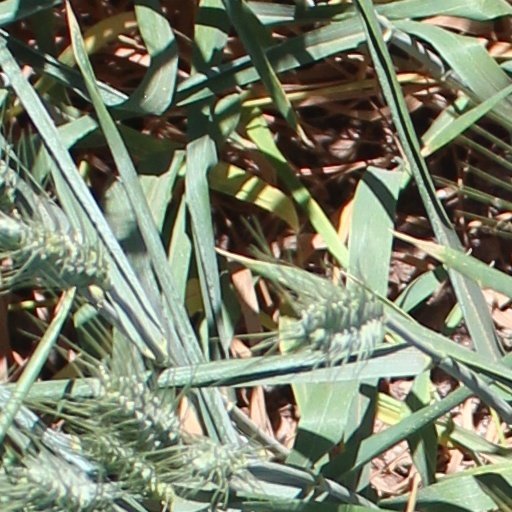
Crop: wheat